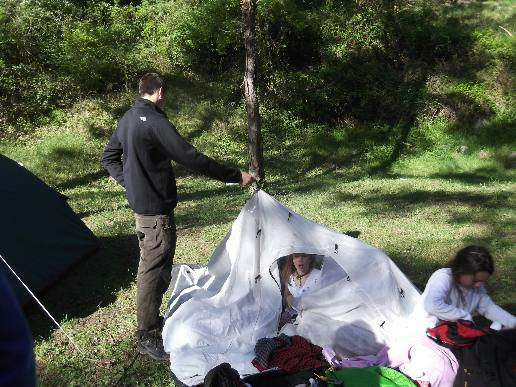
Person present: Yes